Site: brandenburg
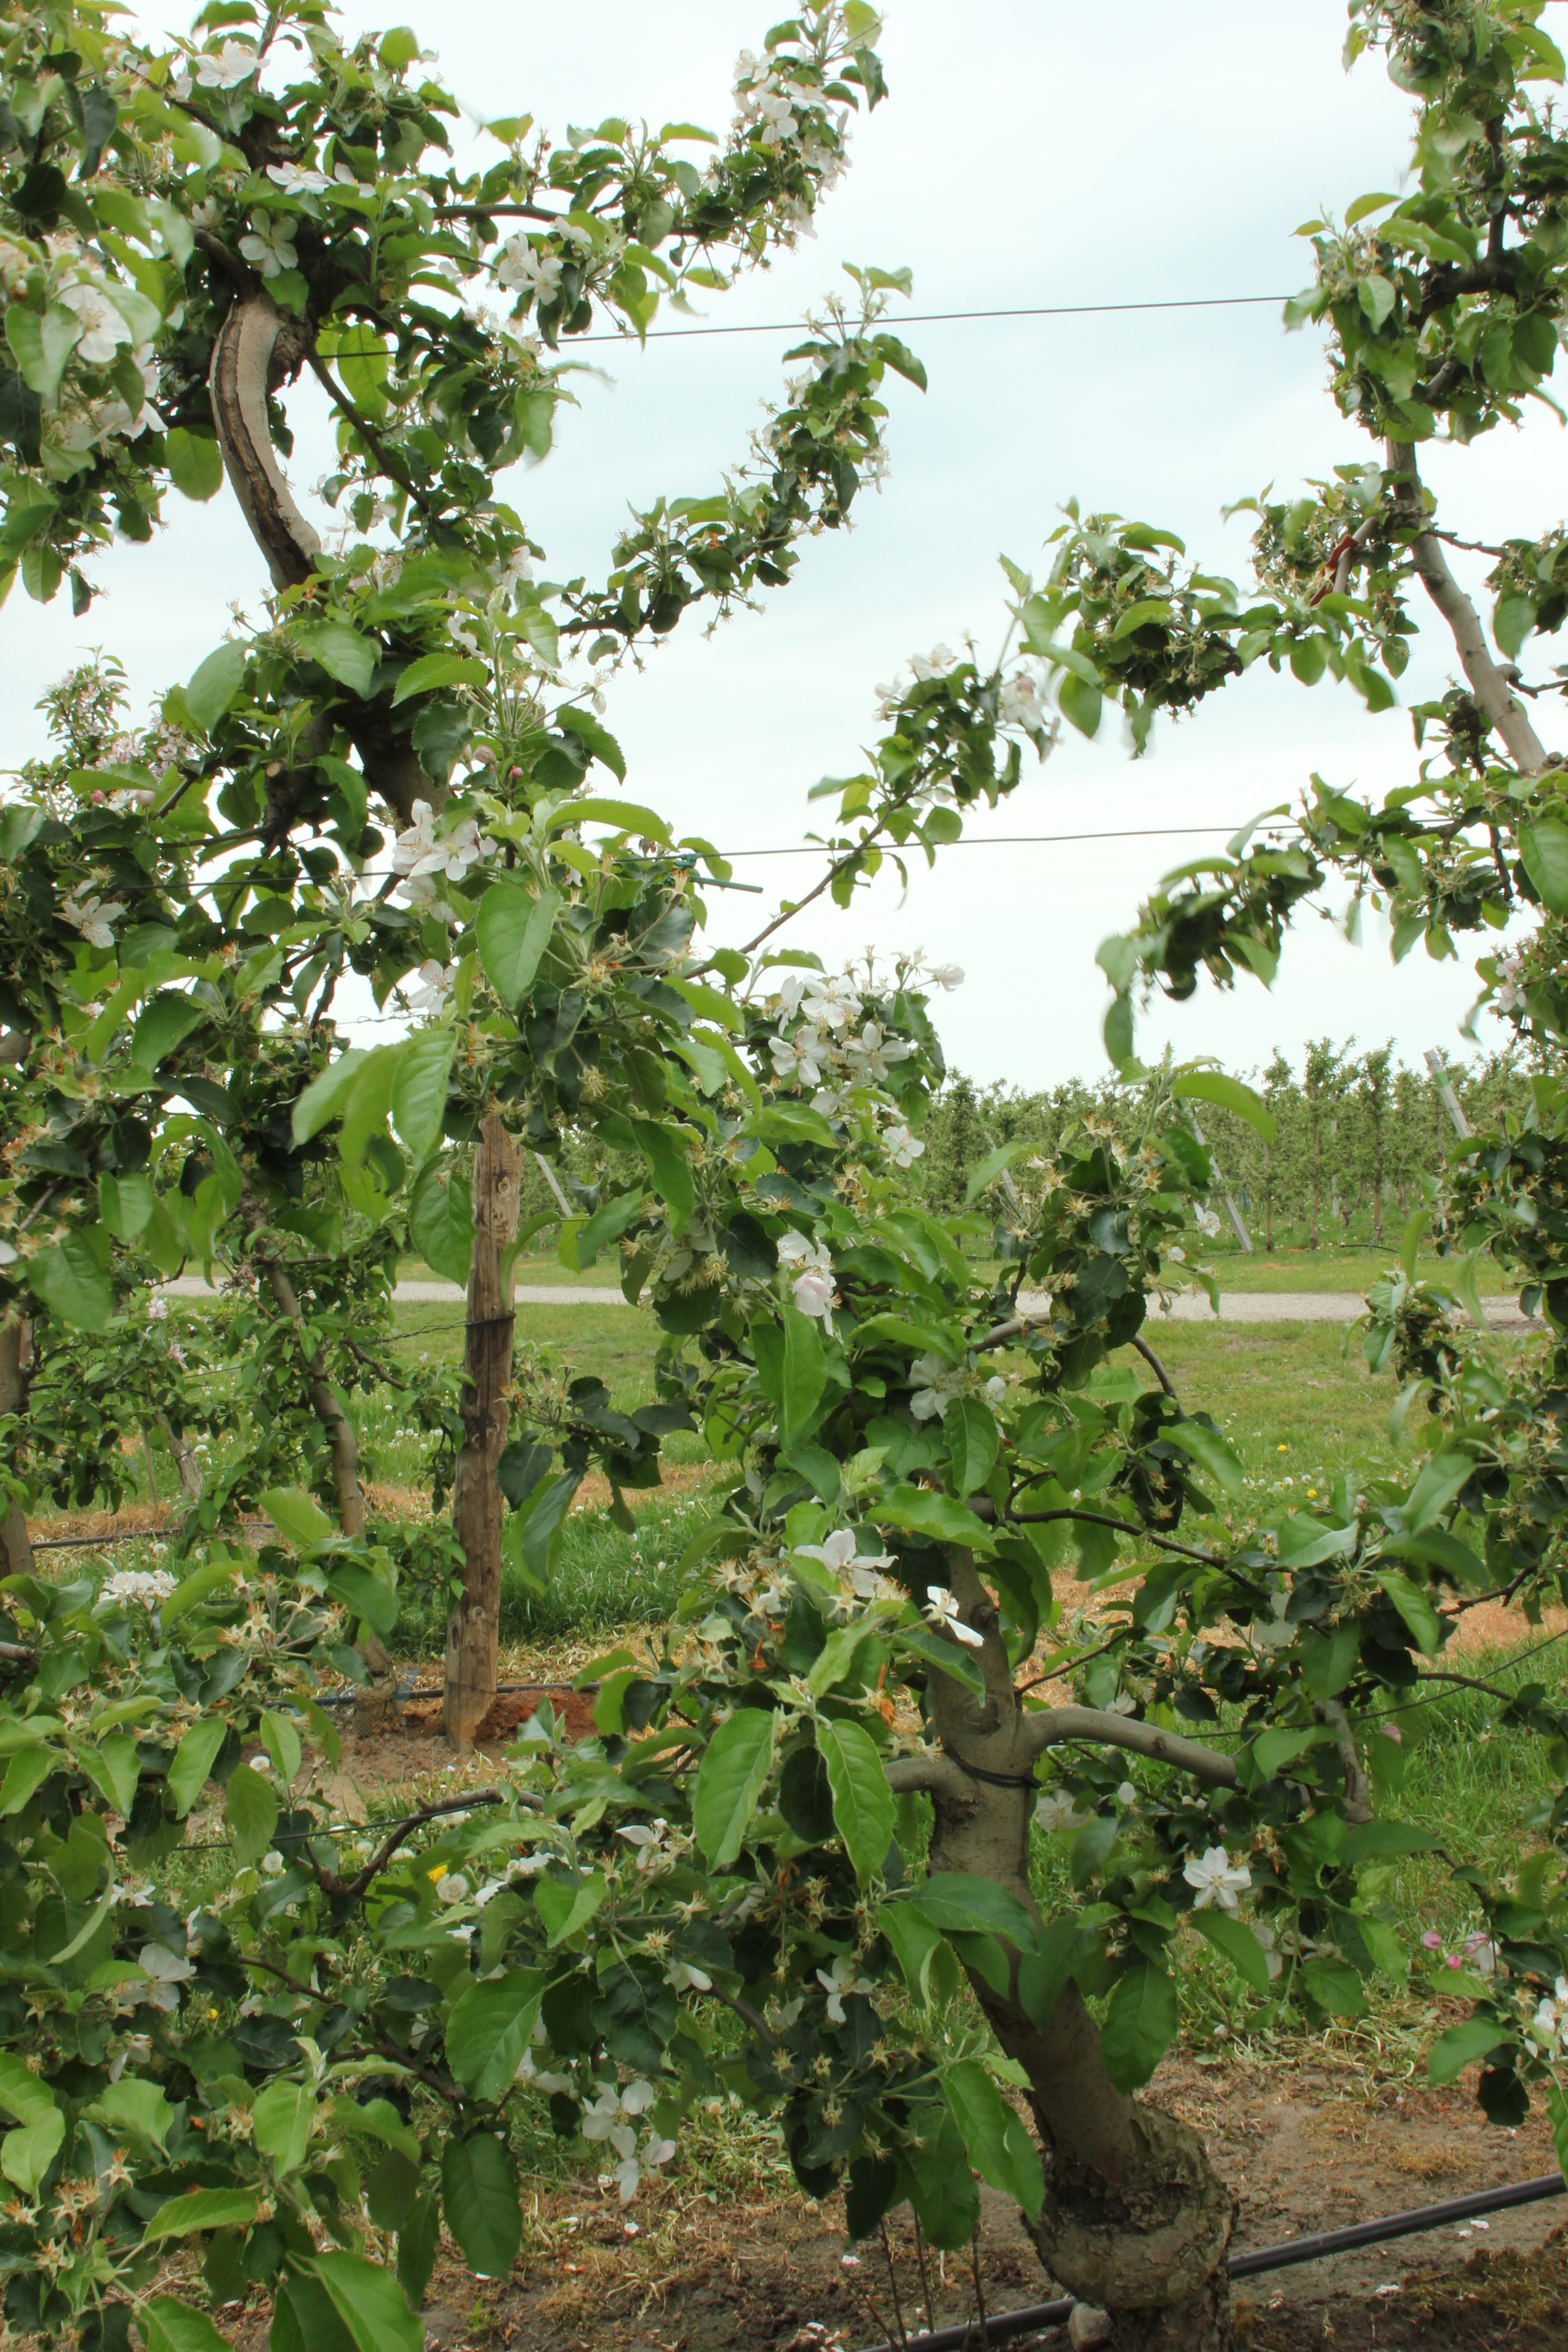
Growth stage (BBCH 67): Flowering